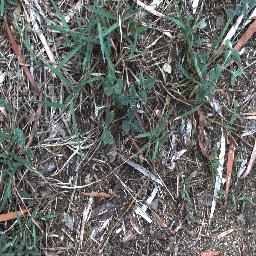
Label: negative